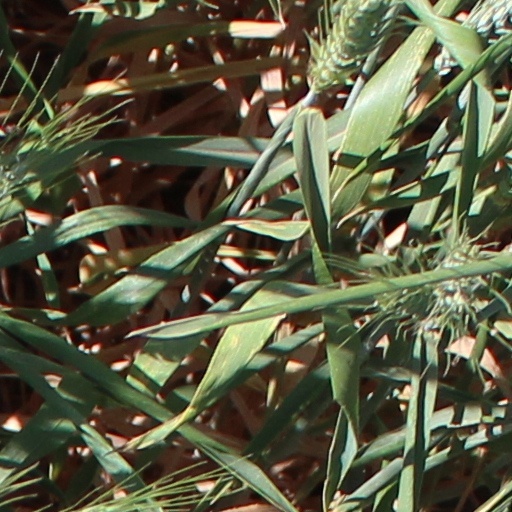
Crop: wheat